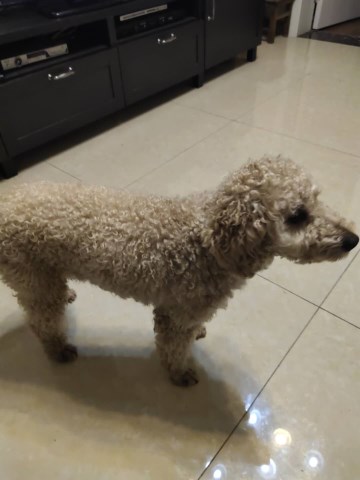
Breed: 7449-n000128-teddy